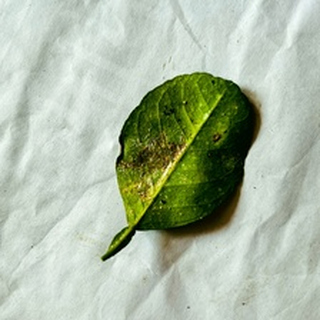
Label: lemon_bacterial_blight